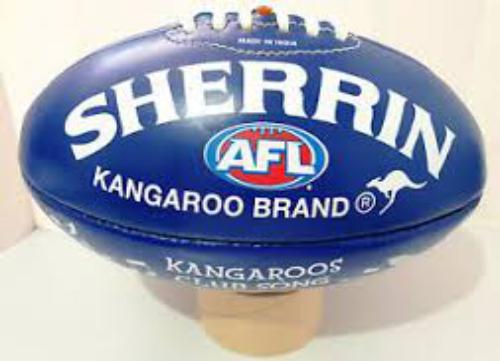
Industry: Sports